8th Street and St. Mark's Place

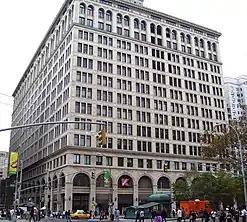
Wanamaker Annex

At the southwest corner of Broadway and Eighth Street, the street's first commercial building was built. By the 1890s, buildings on the stretch from Bowery to Fifth Avenue were used for trade. In 1904, the Wanamaker's Department Store opened at the former A.T. Stewart store along Broadway between 9th and 10th Streets, with an annex built at Eighth Street.